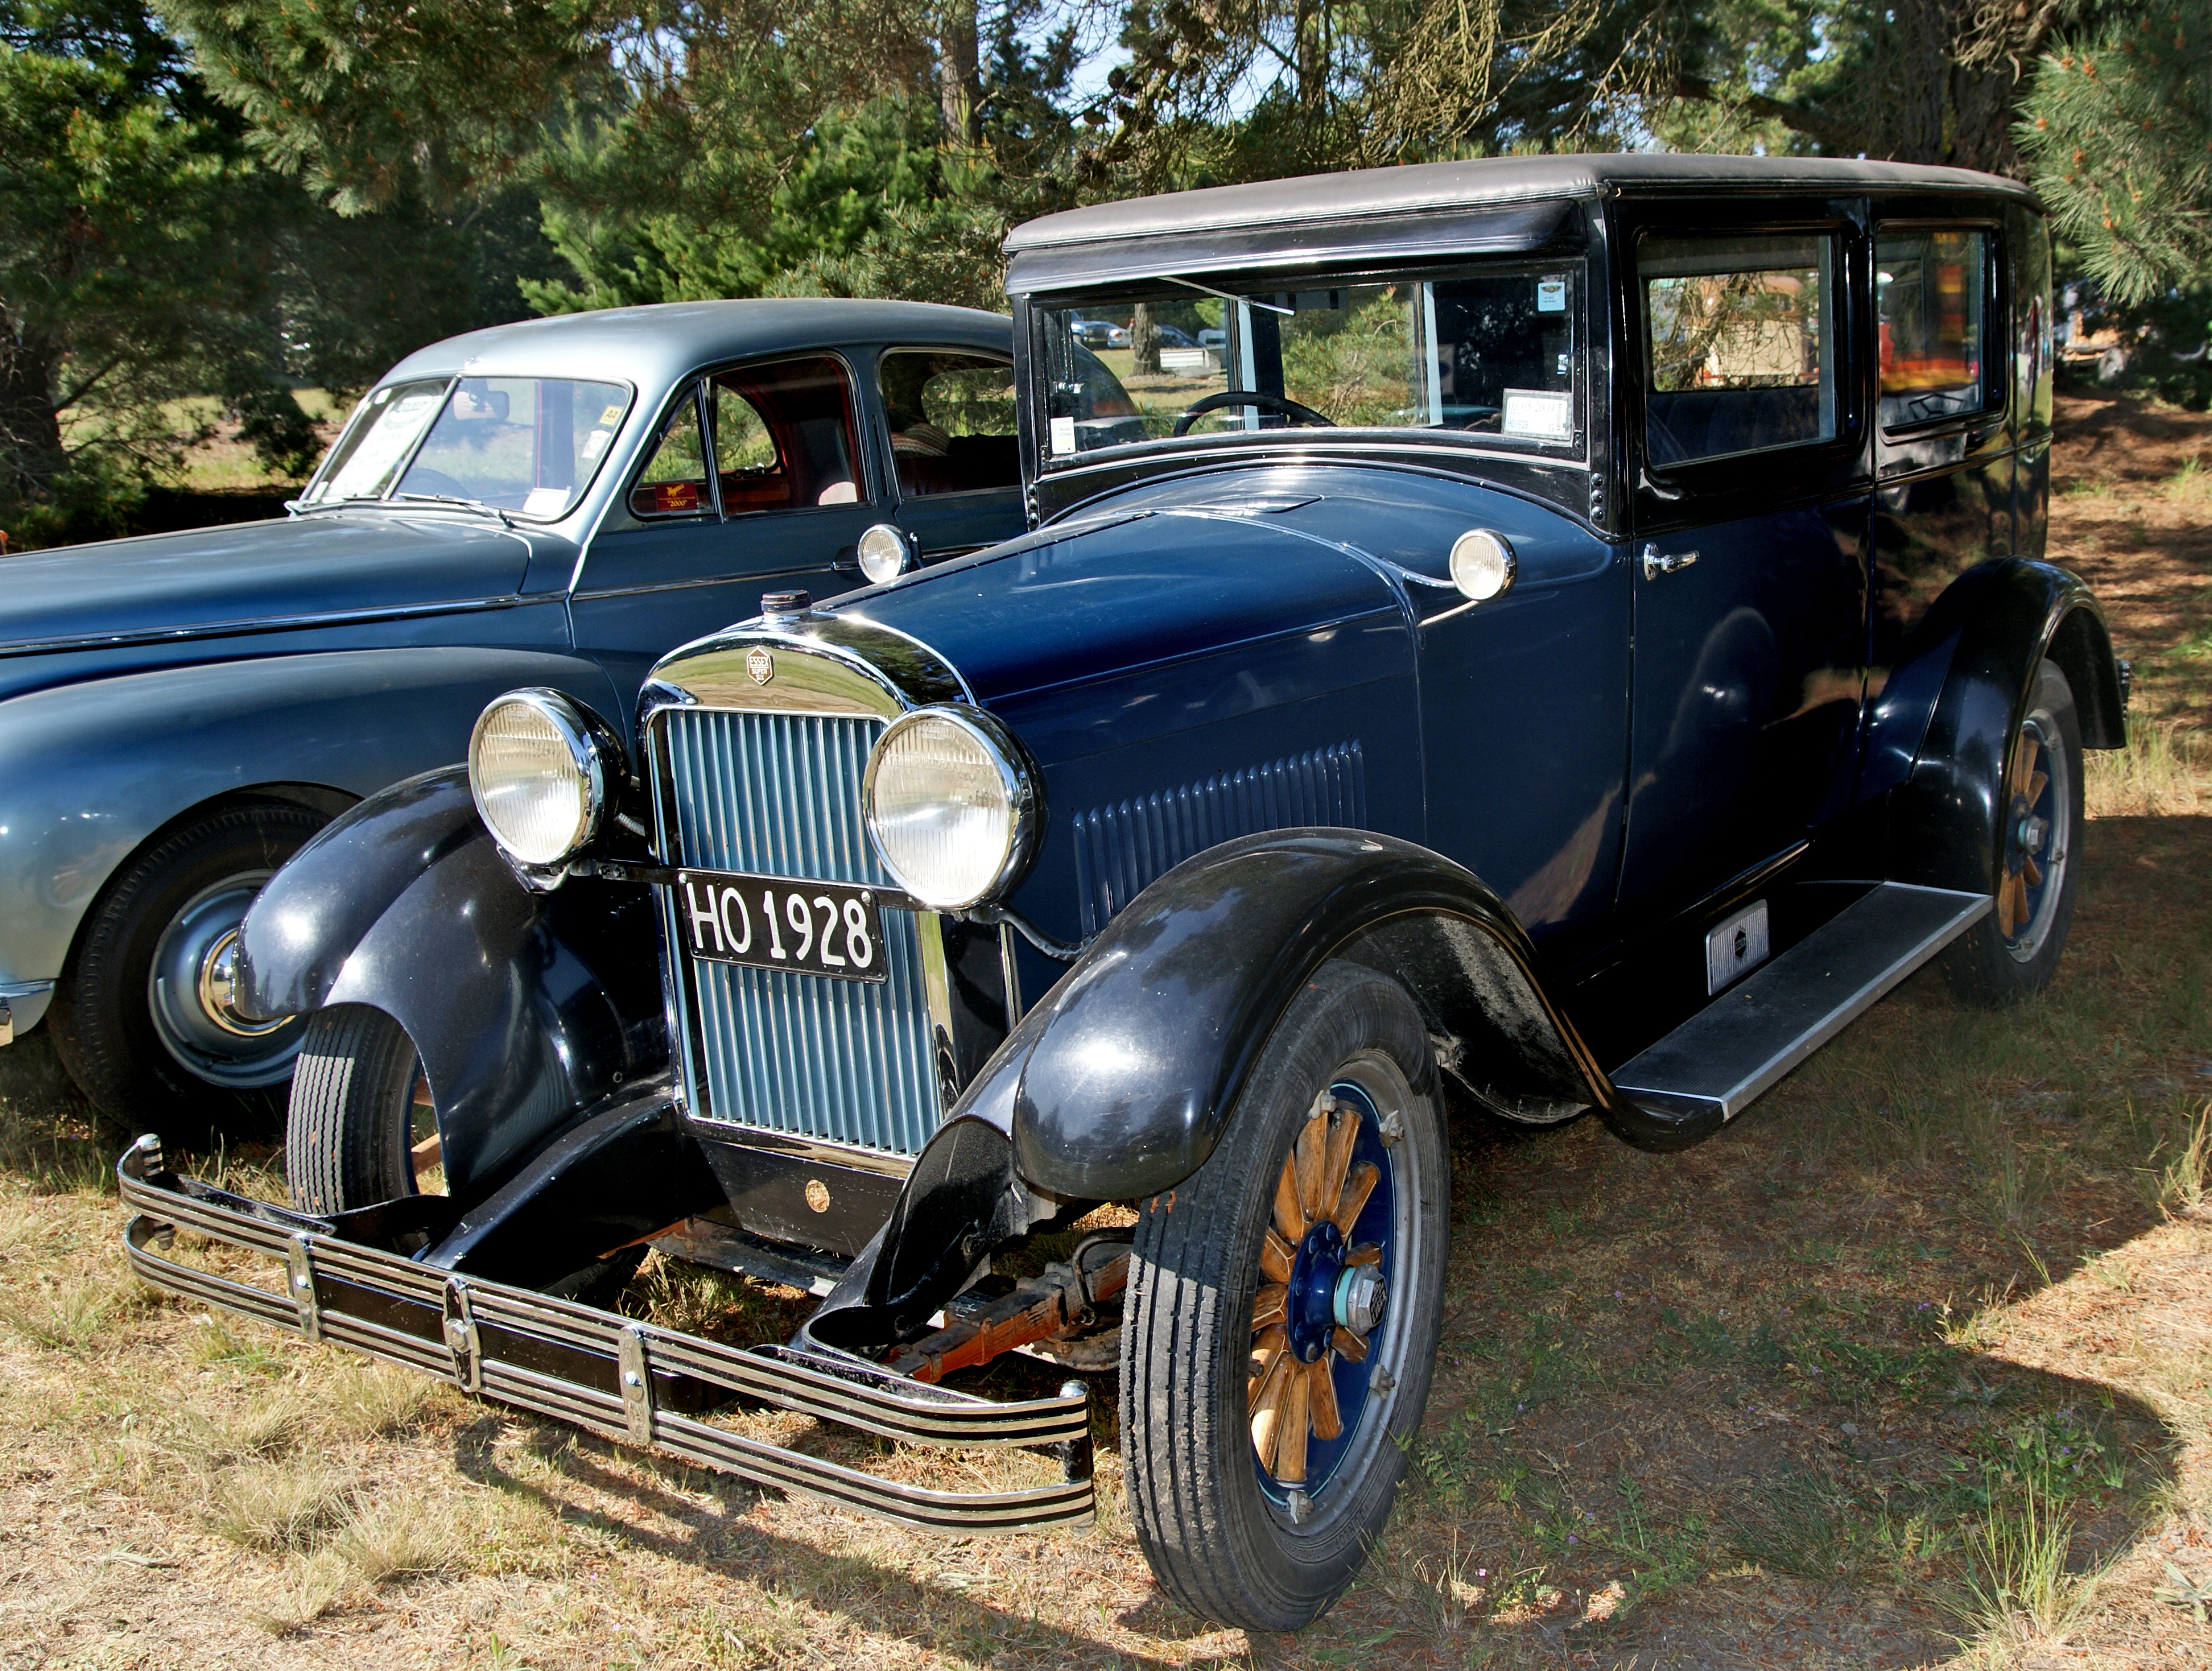
car, vehicle, motor vehicle, vintage car, sedan, antique car, land vehicle, touring car, automobile make, luxury vehicle, 1928essexsupersix